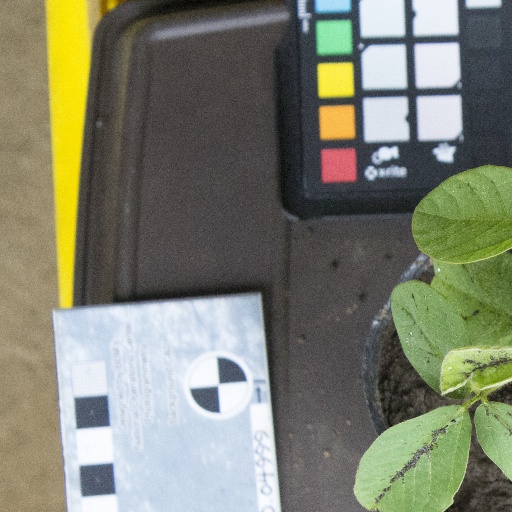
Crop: soybean